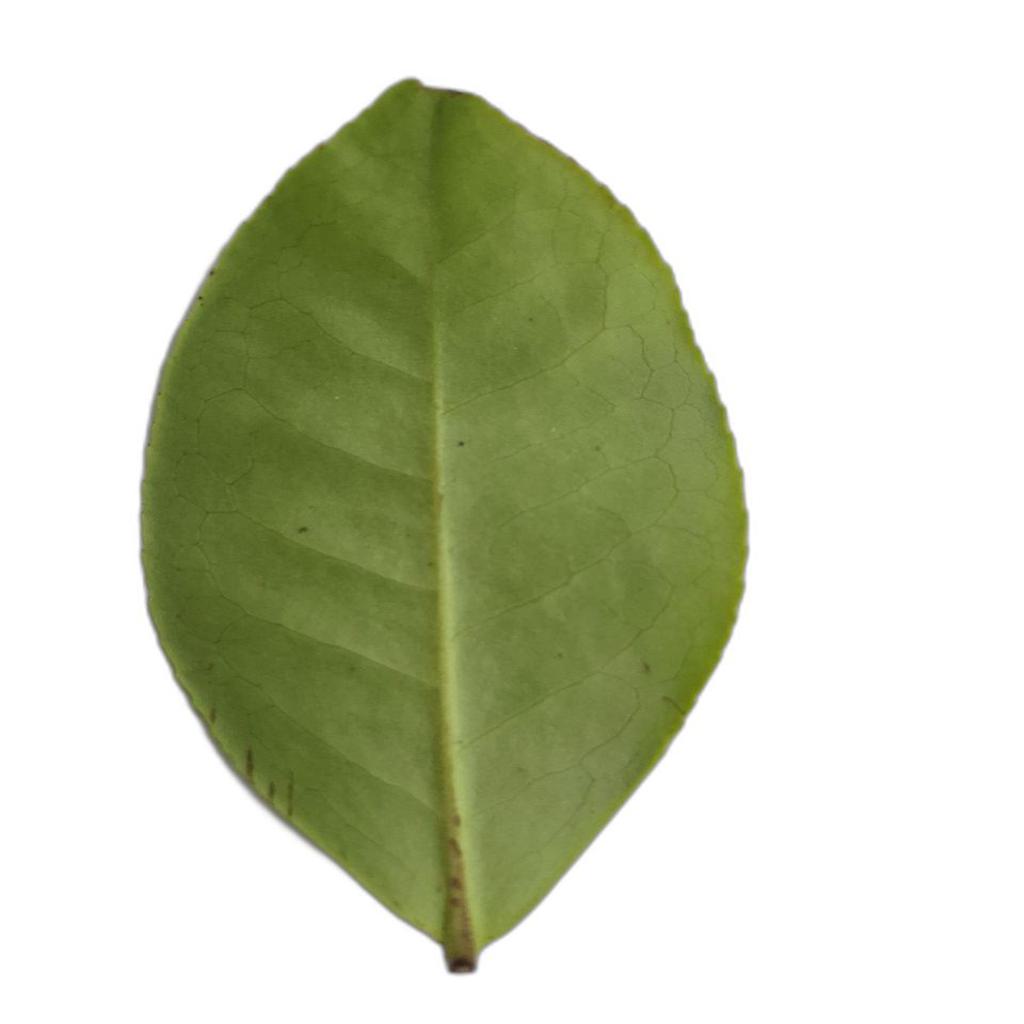
Label: Healthy